Jaime Lannister

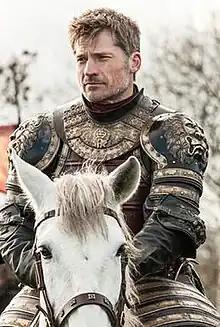
Nikolaj Coster-Waldau as Jaime Lannister in "Game of Thrones"

Jaime Lannister is a fictional character in the "A Song of Ice and Fire" series of fantasy novels by American author George R. R. Martin and its television adaptation "Game of Thrones", where he is portrayed by Danish actor Nikolaj Coster-Waldau. Jaime becomes a prominent point of view character in the novels beginning with the third volume, "A Storm of Swords" (2000).